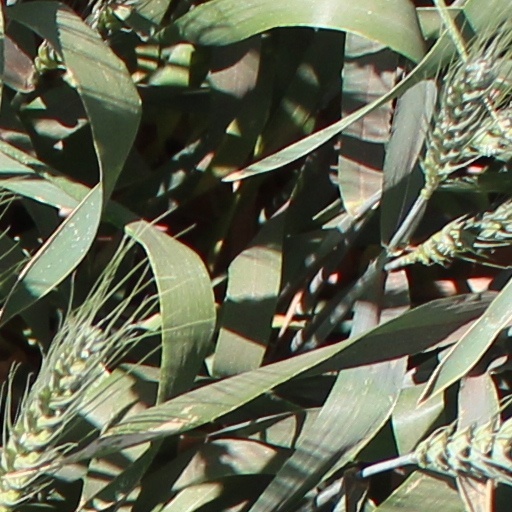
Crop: wheat